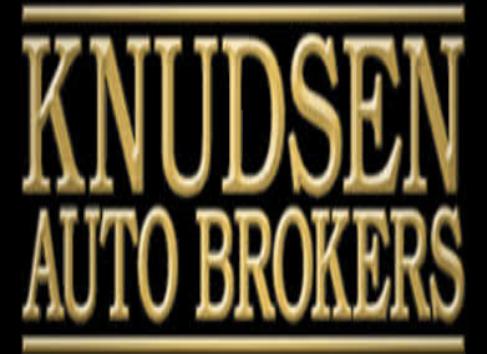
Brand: knudsen
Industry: Others